Molecular solid

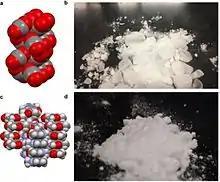
Models of the packing of molecules in two molecular solids, carbon dioxide or Dry ice (a), and caffeine (c). The gray, red, and purple balls represent carbon, oxygen, and nitrogen, respectively. Images of carbon dioxide (b) and caffeine (d) in the solid state at room temperature and atmosphere. The gaseous phase of the dry ice in image (b) is visible because the molecular solid is subliming.

A molecular solid is a solid consisting of discrete molecules. The cohesive forces that bind the molecules together are van der Waals forces, dipole–dipole interactions, quadrupole interactions, π–π interactions, hydrogen bonding, halogen bonding, London dispersion forces, and in some molecular solids, coulombic interactions. Van der Waals, dipole interactions, quadrupole interactions, π–π interactions, hydrogen bonding, and halogen bonding (2–127 kJ mol) are typically much weaker than the forces holding together other solids: metallic (metallic bonding, 400–500 kJ mol), ionic (Coulomb’s forces, 700–900 kJ mol), and network solids (covalent bonds, 150–900 kJ mol).